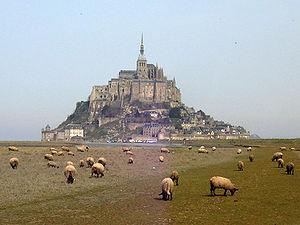
Le Mont Saint-Michel Italiano: Il pascolo dei moutons de pré-salé davanti al Mont Saint Michel.
La Basse-Normandie regroupait 3 départements : le Calvados, la Manche et l'Orne.
Le mont Saint-Michel est un îlot rocheux granitique d’environ 960 mètres de circonférence situé à l’est de l’embouchure du fleuve du Couesnon, dans le département de la Manche en Normandie, et dont le nom vient de l'archange saint Michel. Avant l'année 709, il était connu comme le « mont Tombe ». Pendant tout le Moyen Âge, il est couramment appelé « mont Saint-Michel au péril de la mer ». L'abbaye du Mont-Saint-Michel est située sur le mont, et le mont constitue une petite partie du territoire de la commune du Mont-Saint-Michel.
Prés-salés du Mont-Saint-Michel est une appellation d'origine préservée par une AOP désignant une carcasse bouchère d'agneau broutard. C'est un produit agricole d'élevage ovin français dont la particularité est d'être obtenu par l'exploitation herbagère des prés salés grâce à une conduite pastorale.
Cet article liste les abbayes bénédictines actives ou ayant existé sur le territoire français actuel. Il s'agit des abbayes de religieux suivant la règle de saint Benoît, à l'exclusion des cisterciens.
La Basse-Normandie est une ancienne région administrative française, qui regroupait les trois départements du Calvados, de la Manche et de l'Orne.
La cuisine normande est déterminée par sa position géographique, qui bénéficie des fertiles terroirs de la Normandie, qui lui fournissent à foison les produits agricoles, tandis que la mer la pourvoit généreusement en poissons et crustacés divers. Les Normands aiment la bonne chère et leur cuisine se distingue essentiellement par ses productions agricole et piscicole.